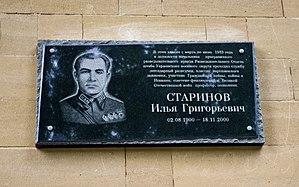
Ilia Grigorievitch Starinov est un militaire soviétique, partisan-saboteur. Inventeur de différents types de mines, qui furent utilisés en Espagne et en URSS, instructeur de partisans, professeur de techniques spéciales dans différentes écoles de guerre de l'URSS, décoré de multiples médailles et ordres, il a combattu dans 4 conflits majeurs et a été surnommé « le grand-père des Spetsnaz ».